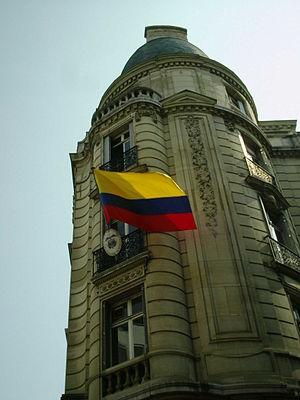
Le consulat général de Colombie est situé au 12, rue de Berri, 75008 Paris
La rue de Berri est une voie du 8ᵉ arrondissement de Paris.
Les relations entre la Colombie et la France sont des relations internationales s'exerçant entre un État d'Amérique du Sud, la République de Colombie, et un autre principalement européen, la République française. Elles sont structurées par deux ambassades, l'ambassade de Colombie en France et l'ambassade de France en Colombie.